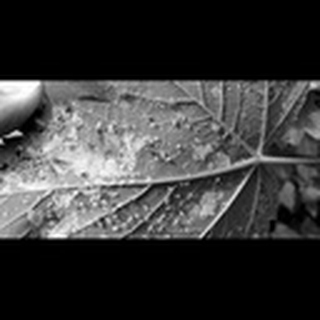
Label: cotton_aphids